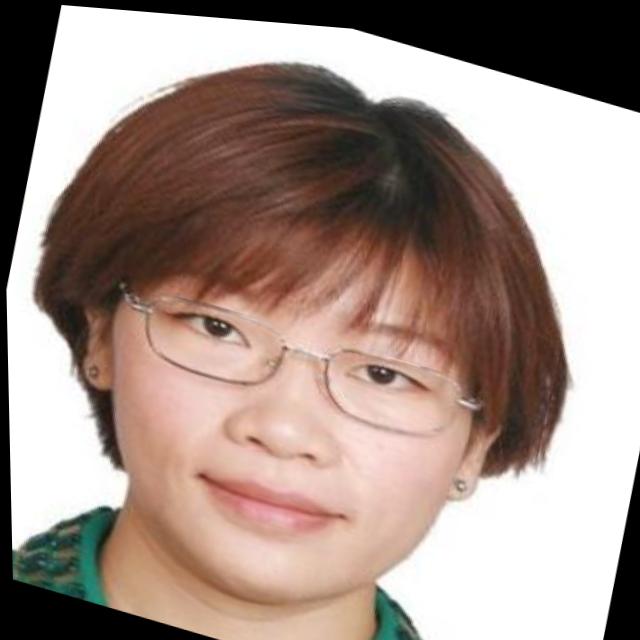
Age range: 21-44